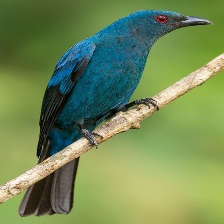
Species: FAIRY BLUEBIRD
Scientific name: IRENA